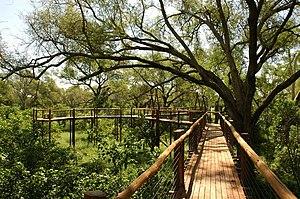
Le Parc national de Mapungubwe est un parc national de la province du Limpopo, en Afrique du Sud. Il est situé près de la rivière Kolope, au sud de la confluence des rivières Limpopo et Shashe et à environ 15 kilomètres au nord-est de la mine de diamant de Venetia.